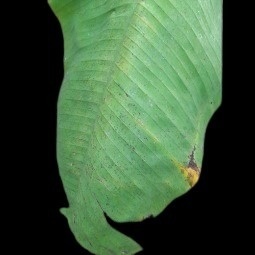
Label: Magnesium